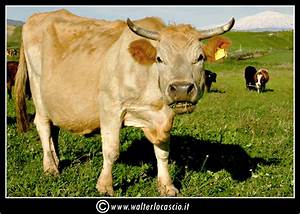
Label: mucca